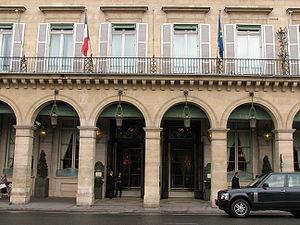
L'hôtel Meurice à rue Rivoli, Paris, France.
Le terme palace signifie en général un hôtel de luxe.